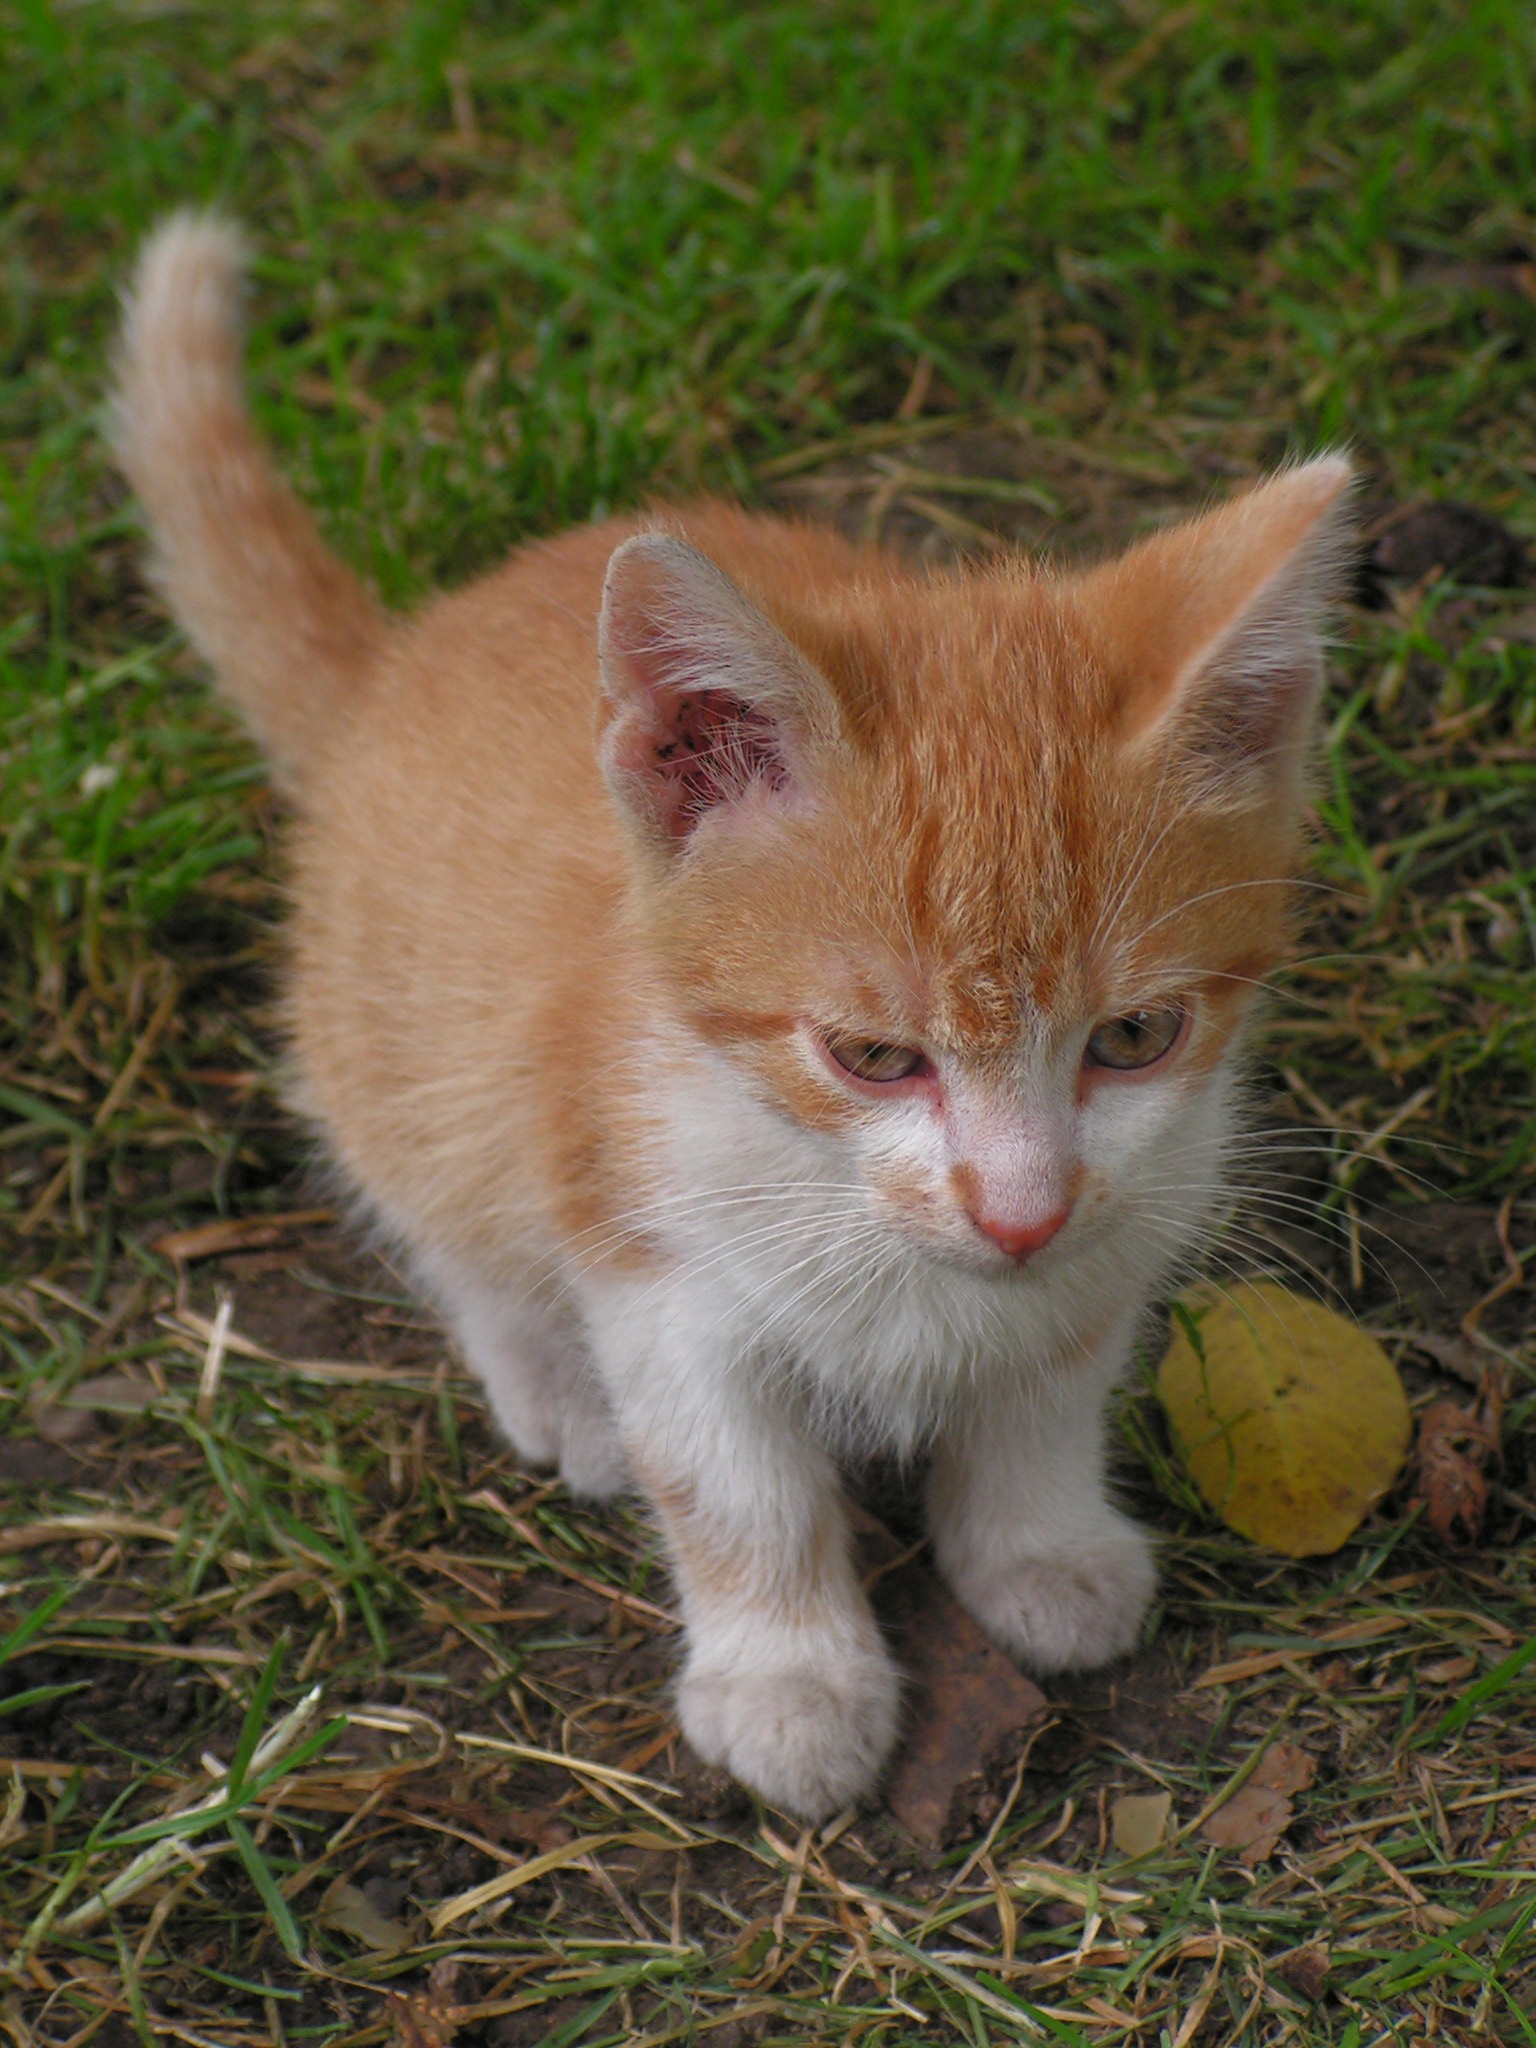
grass, animal, red, kitten, cat, small, mammal, fauna, whiskers, vertebrate, small to medium sized cats, cat like mammal, carnivoran, domestic short haired cat